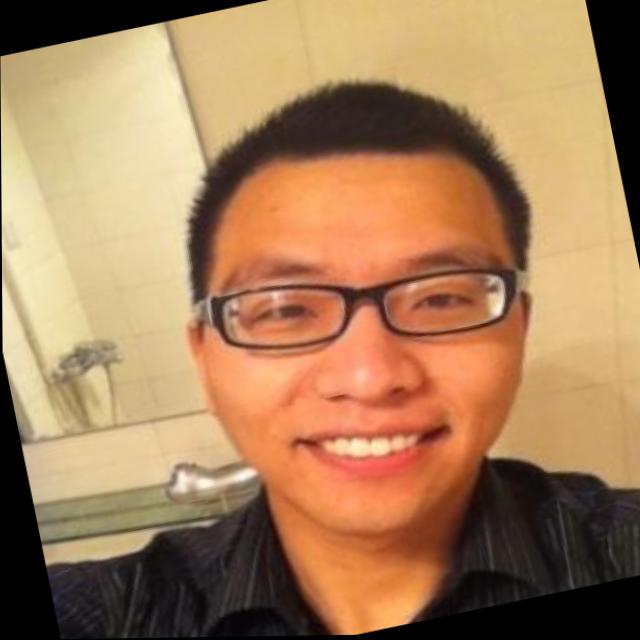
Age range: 21-44